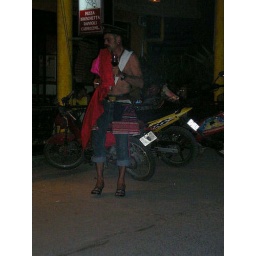
can also be found in the green field at Glasto at 5am or at a stag do in Newcastle.